Question: Please indicate a possible affordance area of the eat_banana that can be used for eating
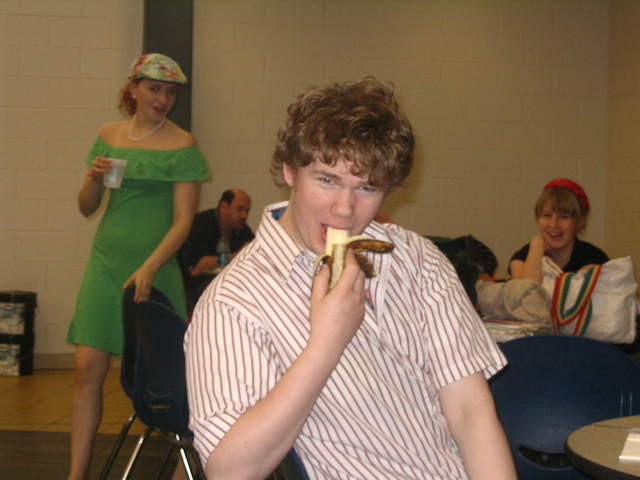
Answer: [313.5, 224, 396.5, 284]